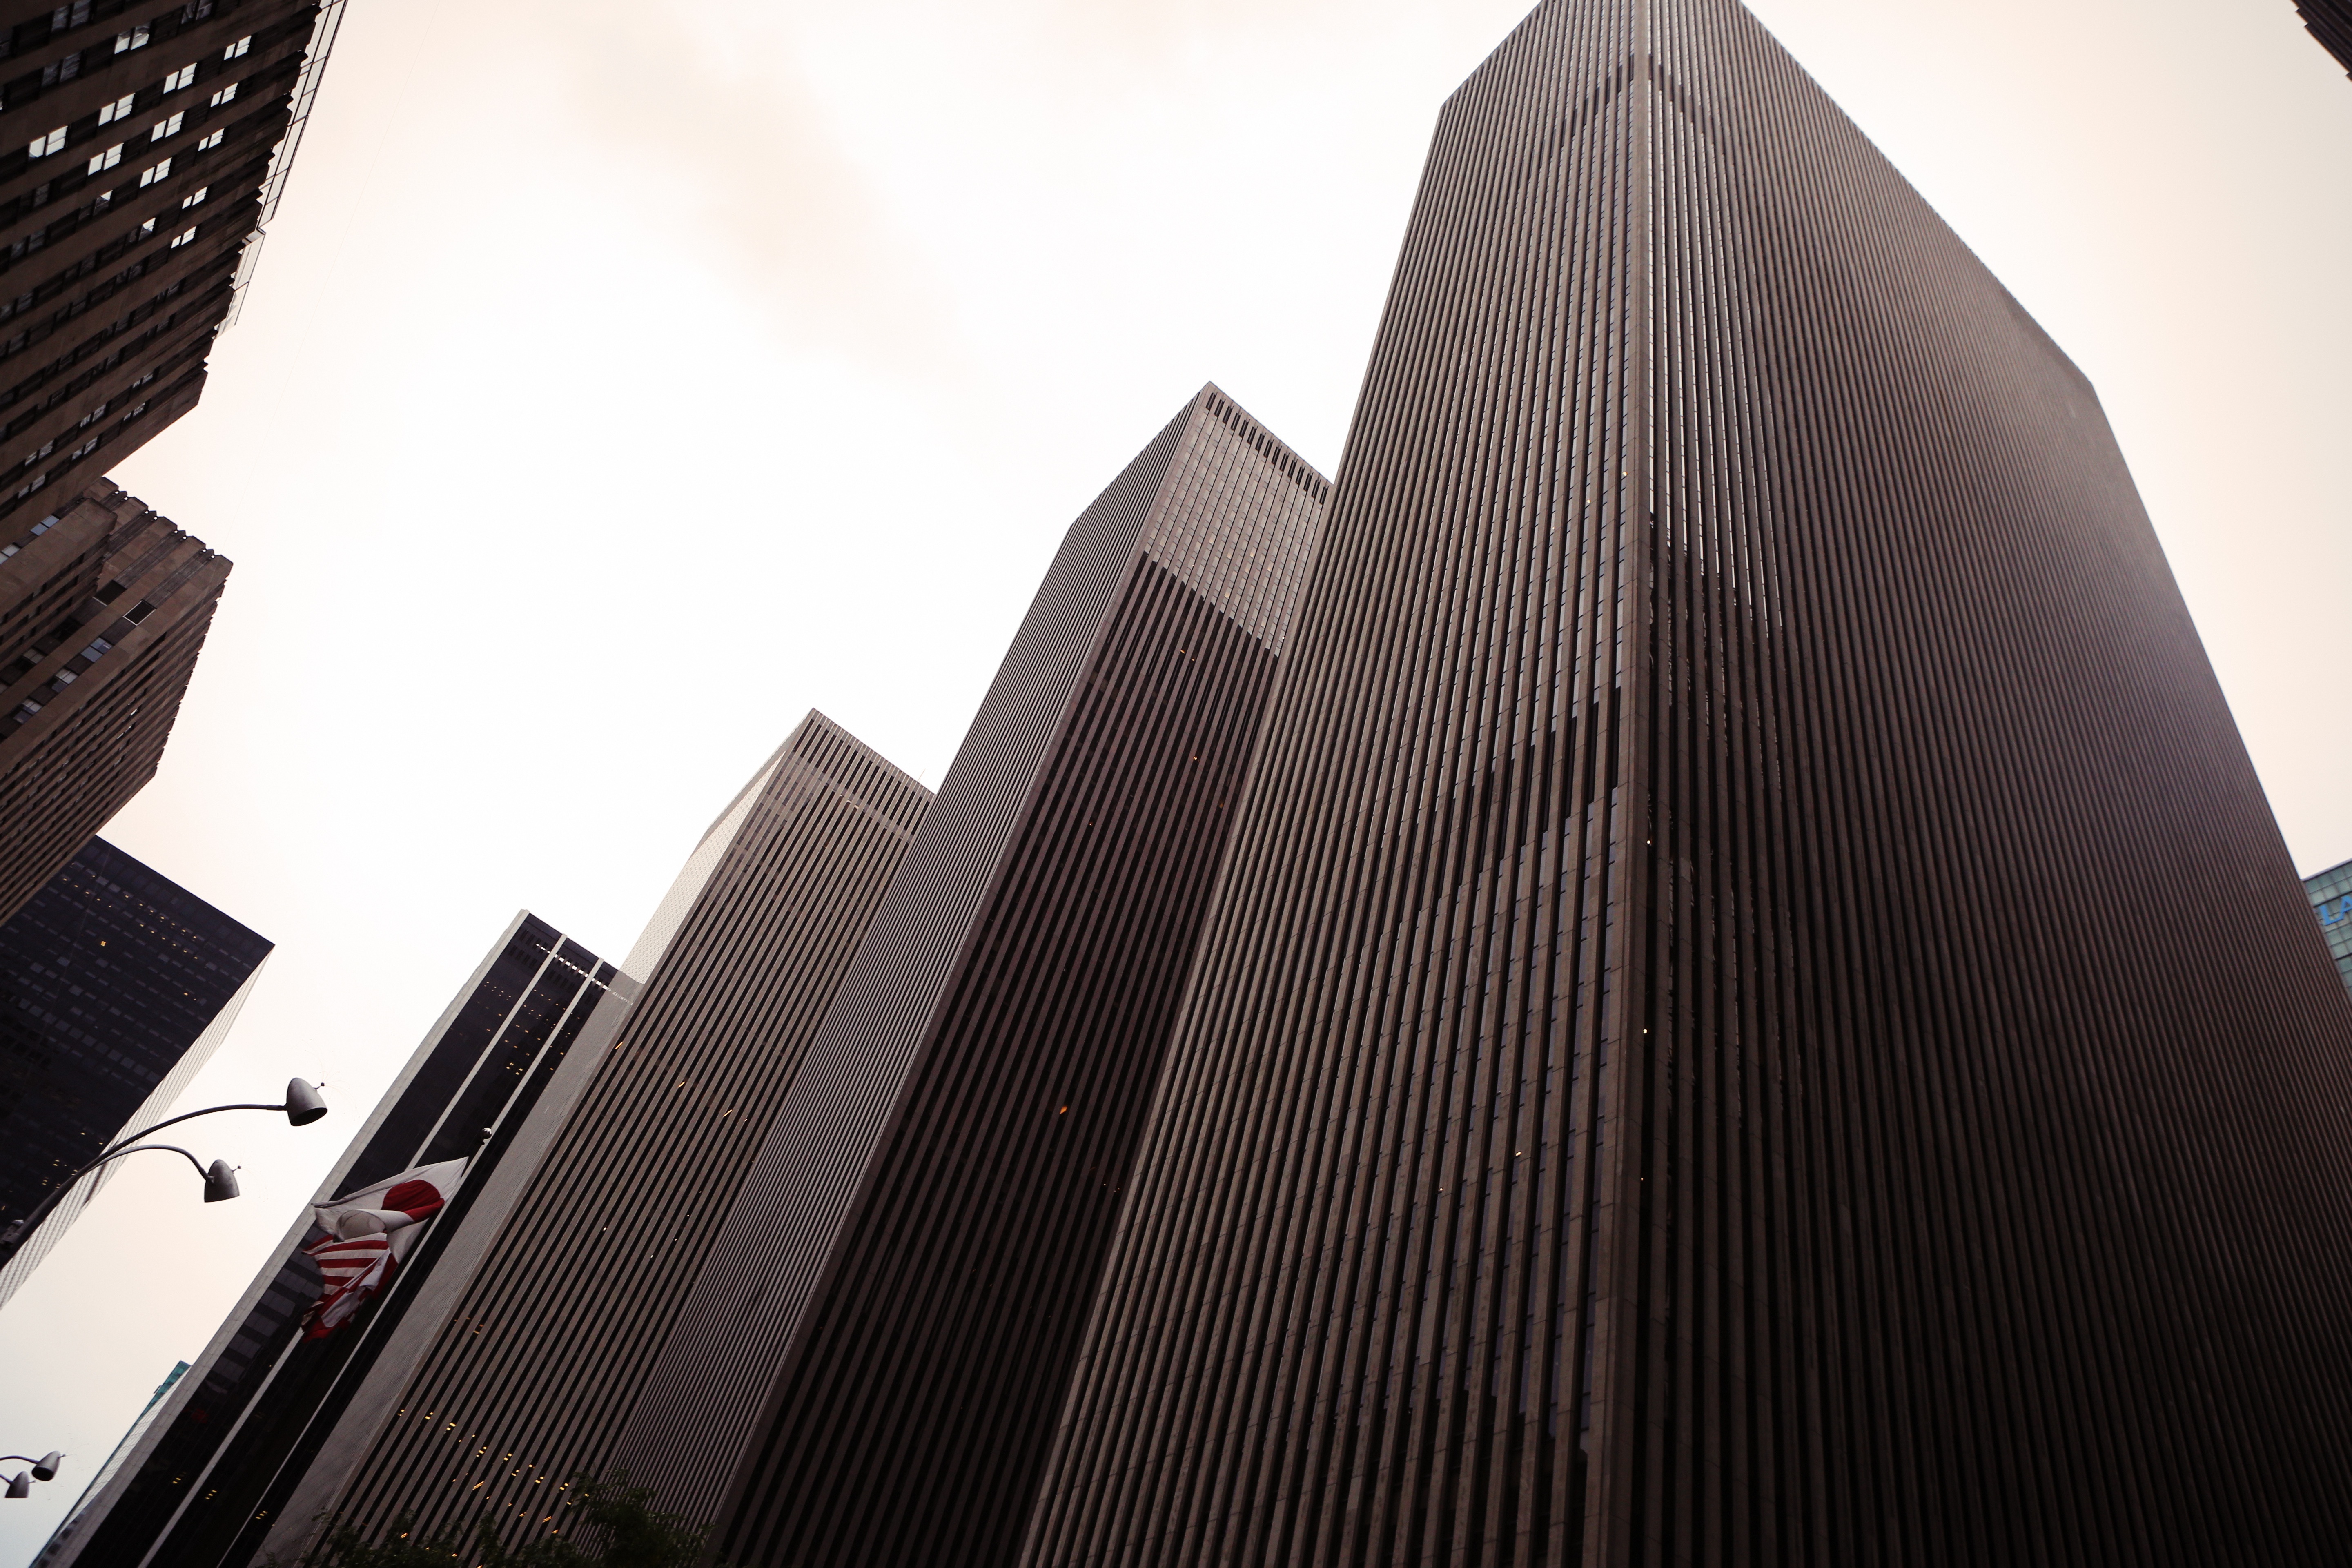
black and white, architecture, structure, sky, city, skyscraper, urban, new york, highrise, cityscape, downtown, line, facade, metropolitan, black, monochrome, tower block, buildings, windows, towers, symmetry, flags, shape, metropolis, monochrome photography